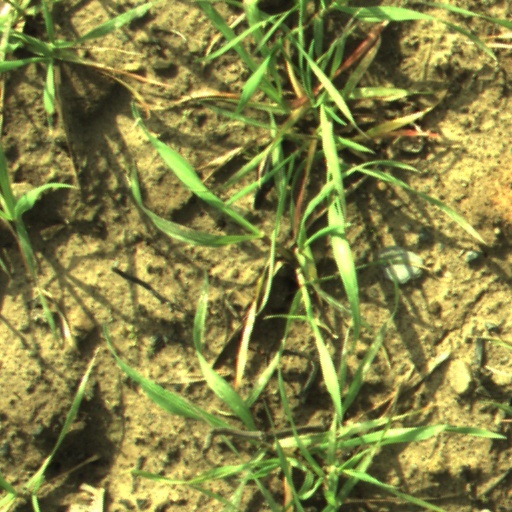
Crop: wheat